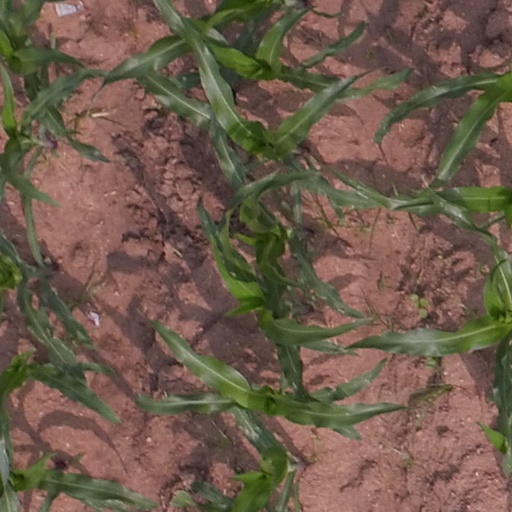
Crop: maize; corn